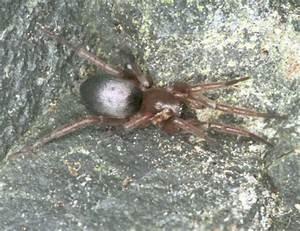
spider